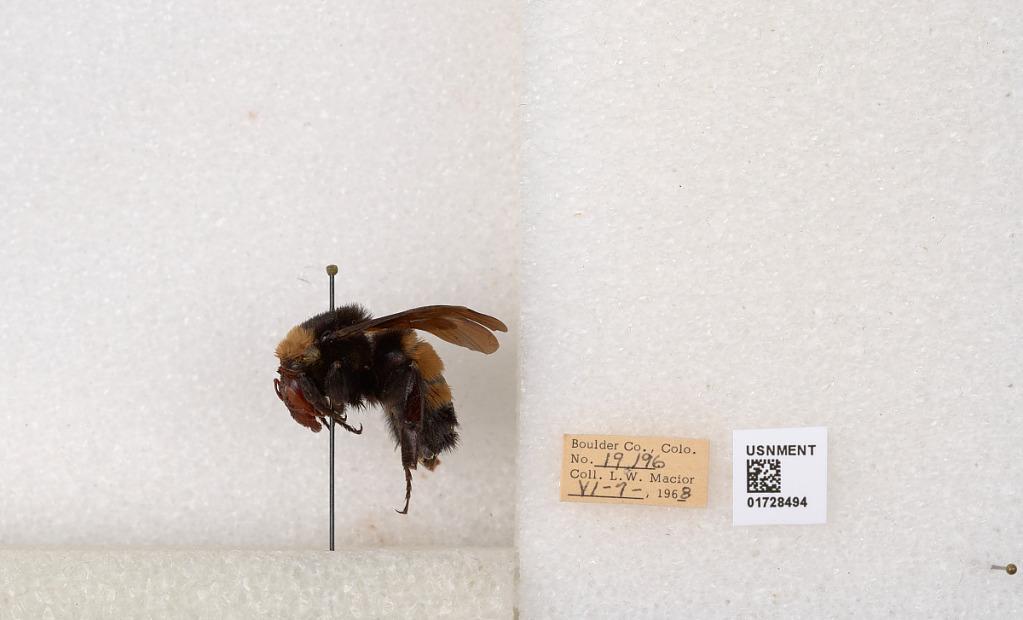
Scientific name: Bombus (Bombus) nevadensis auricormus
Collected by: L. Macior
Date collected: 1968-6-7
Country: United States
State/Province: Colorado
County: Boulder
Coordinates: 40.0925, -105.358